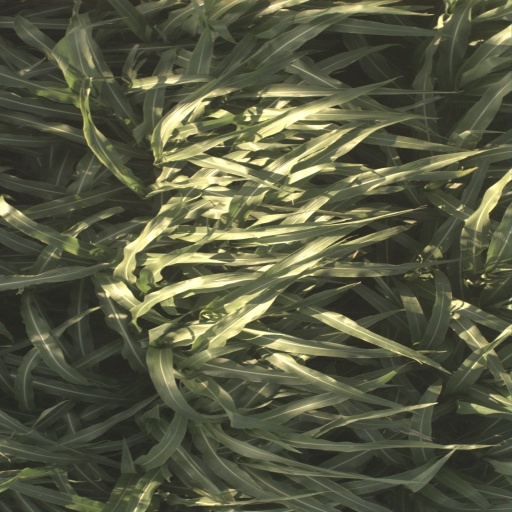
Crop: sorghum